Liturgical fan in Eastern Christianity

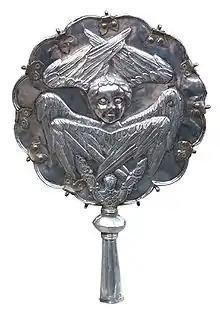
Armenian silver ripidion, with six-winged seraphim

Fans used in the Maronite and Oriental traditions are distinctive, having little hoops of metal or bells all around the circumference of the disks, symbolizing the hymns of the angels to God. At particularly solemn points of the liturgy, these are shaken gently to produce a tinkling and jingling sound, akin to the sound of multiple altar bells.